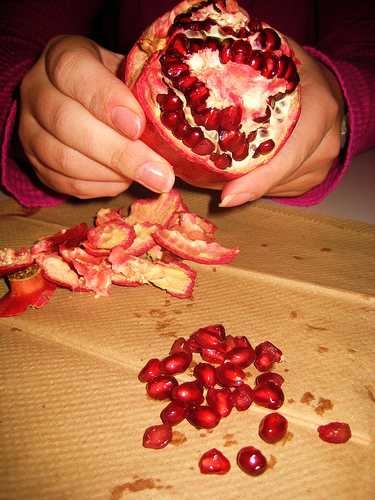
Label: Pomegranate